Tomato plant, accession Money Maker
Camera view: bottom (45 deg); turntable rotation: 0 degrees
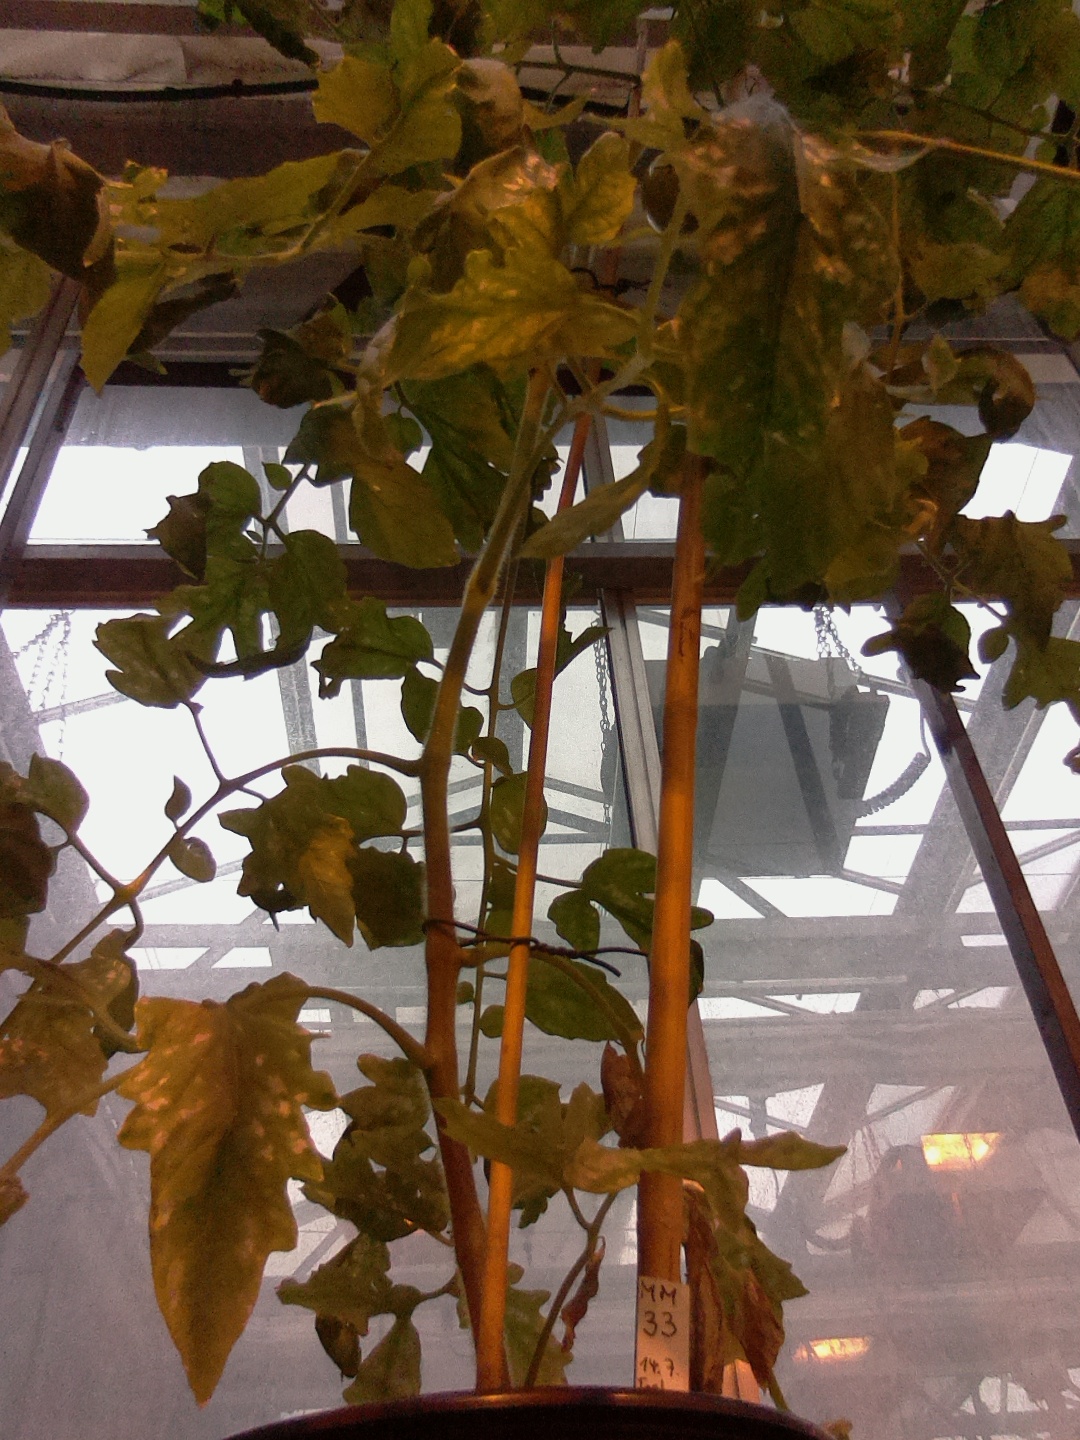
BBCH growth stage 74: 40%-50% of final fruit size